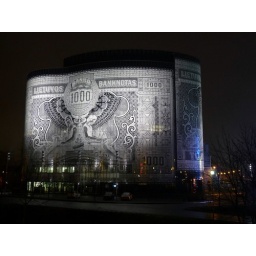
1000 Litas office building in the night - P1030313